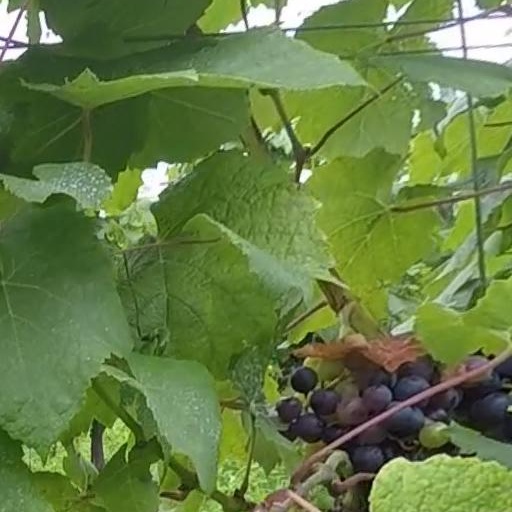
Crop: grape